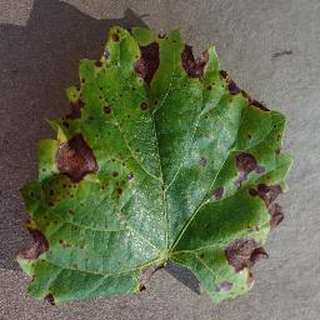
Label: grape_black_rot